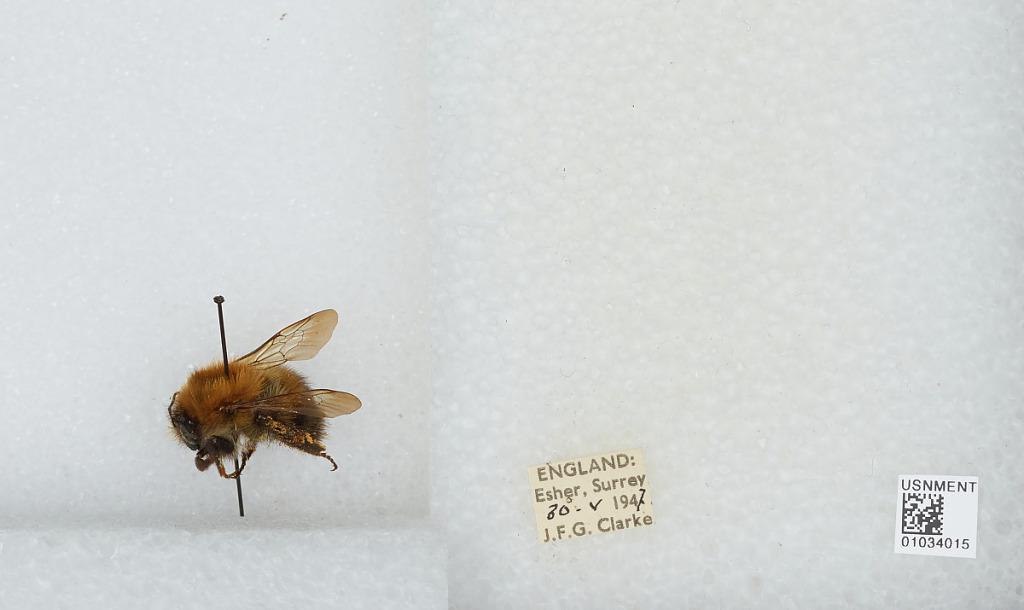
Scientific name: Bombus (Thoracobombus) pascuorum (Scopoli)
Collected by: J. Clarke
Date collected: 1947-5-30
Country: United Kingdom
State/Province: England
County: Surrey
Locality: Esher
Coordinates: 51.3691, -0.365